Cancer epigenetics

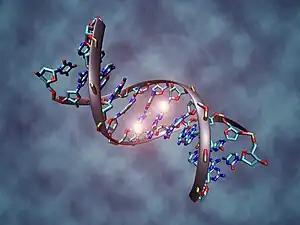
A DNA molecule fragment that is methylated at two cytosines.

In somatic cells, patterns of DNA methylation are in general transmitted to daughter cells with high fidelity. Typically, this methylation only occurs at cytosines that are located 5' to guanosine in the CpG dinucleotides of higher order eukaryotes. However, epigenetic DNA methylation differs between normal cells and tumor cells in humans. The "normal" CpG methylation profile is often inverted in cells that become tumorigenic. In normal cells, CpG islands preceding gene promoters are generally unmethylated, and tend to be transcriptionally active, while other individual CpG dinucleotides throughout the genome tend to be methylated. However, in cancer cells, CpG islands preceding tumor suppressor gene promoters are often hypermethylated, while CpG methylation of oncogene promoter regions and parasitic repeat sequences is often decreased.